Clifton Down Limestone

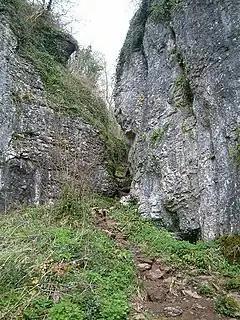
Clifton Down Limestone in Ebbor Gorge, Somerset

The Clifton Down Limestone is a geologic formation in England. It preserves fossils dating back to the Carboniferous period.